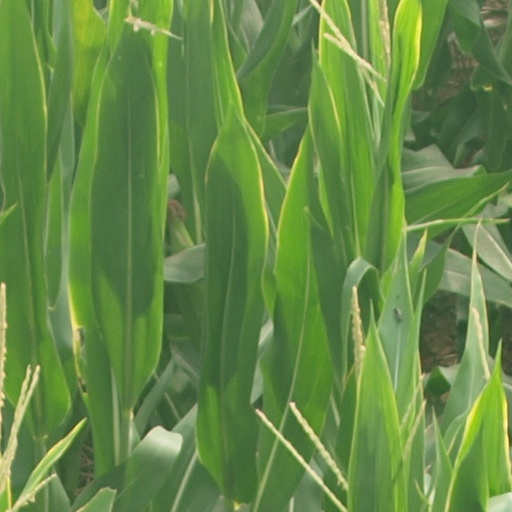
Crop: maize; corn